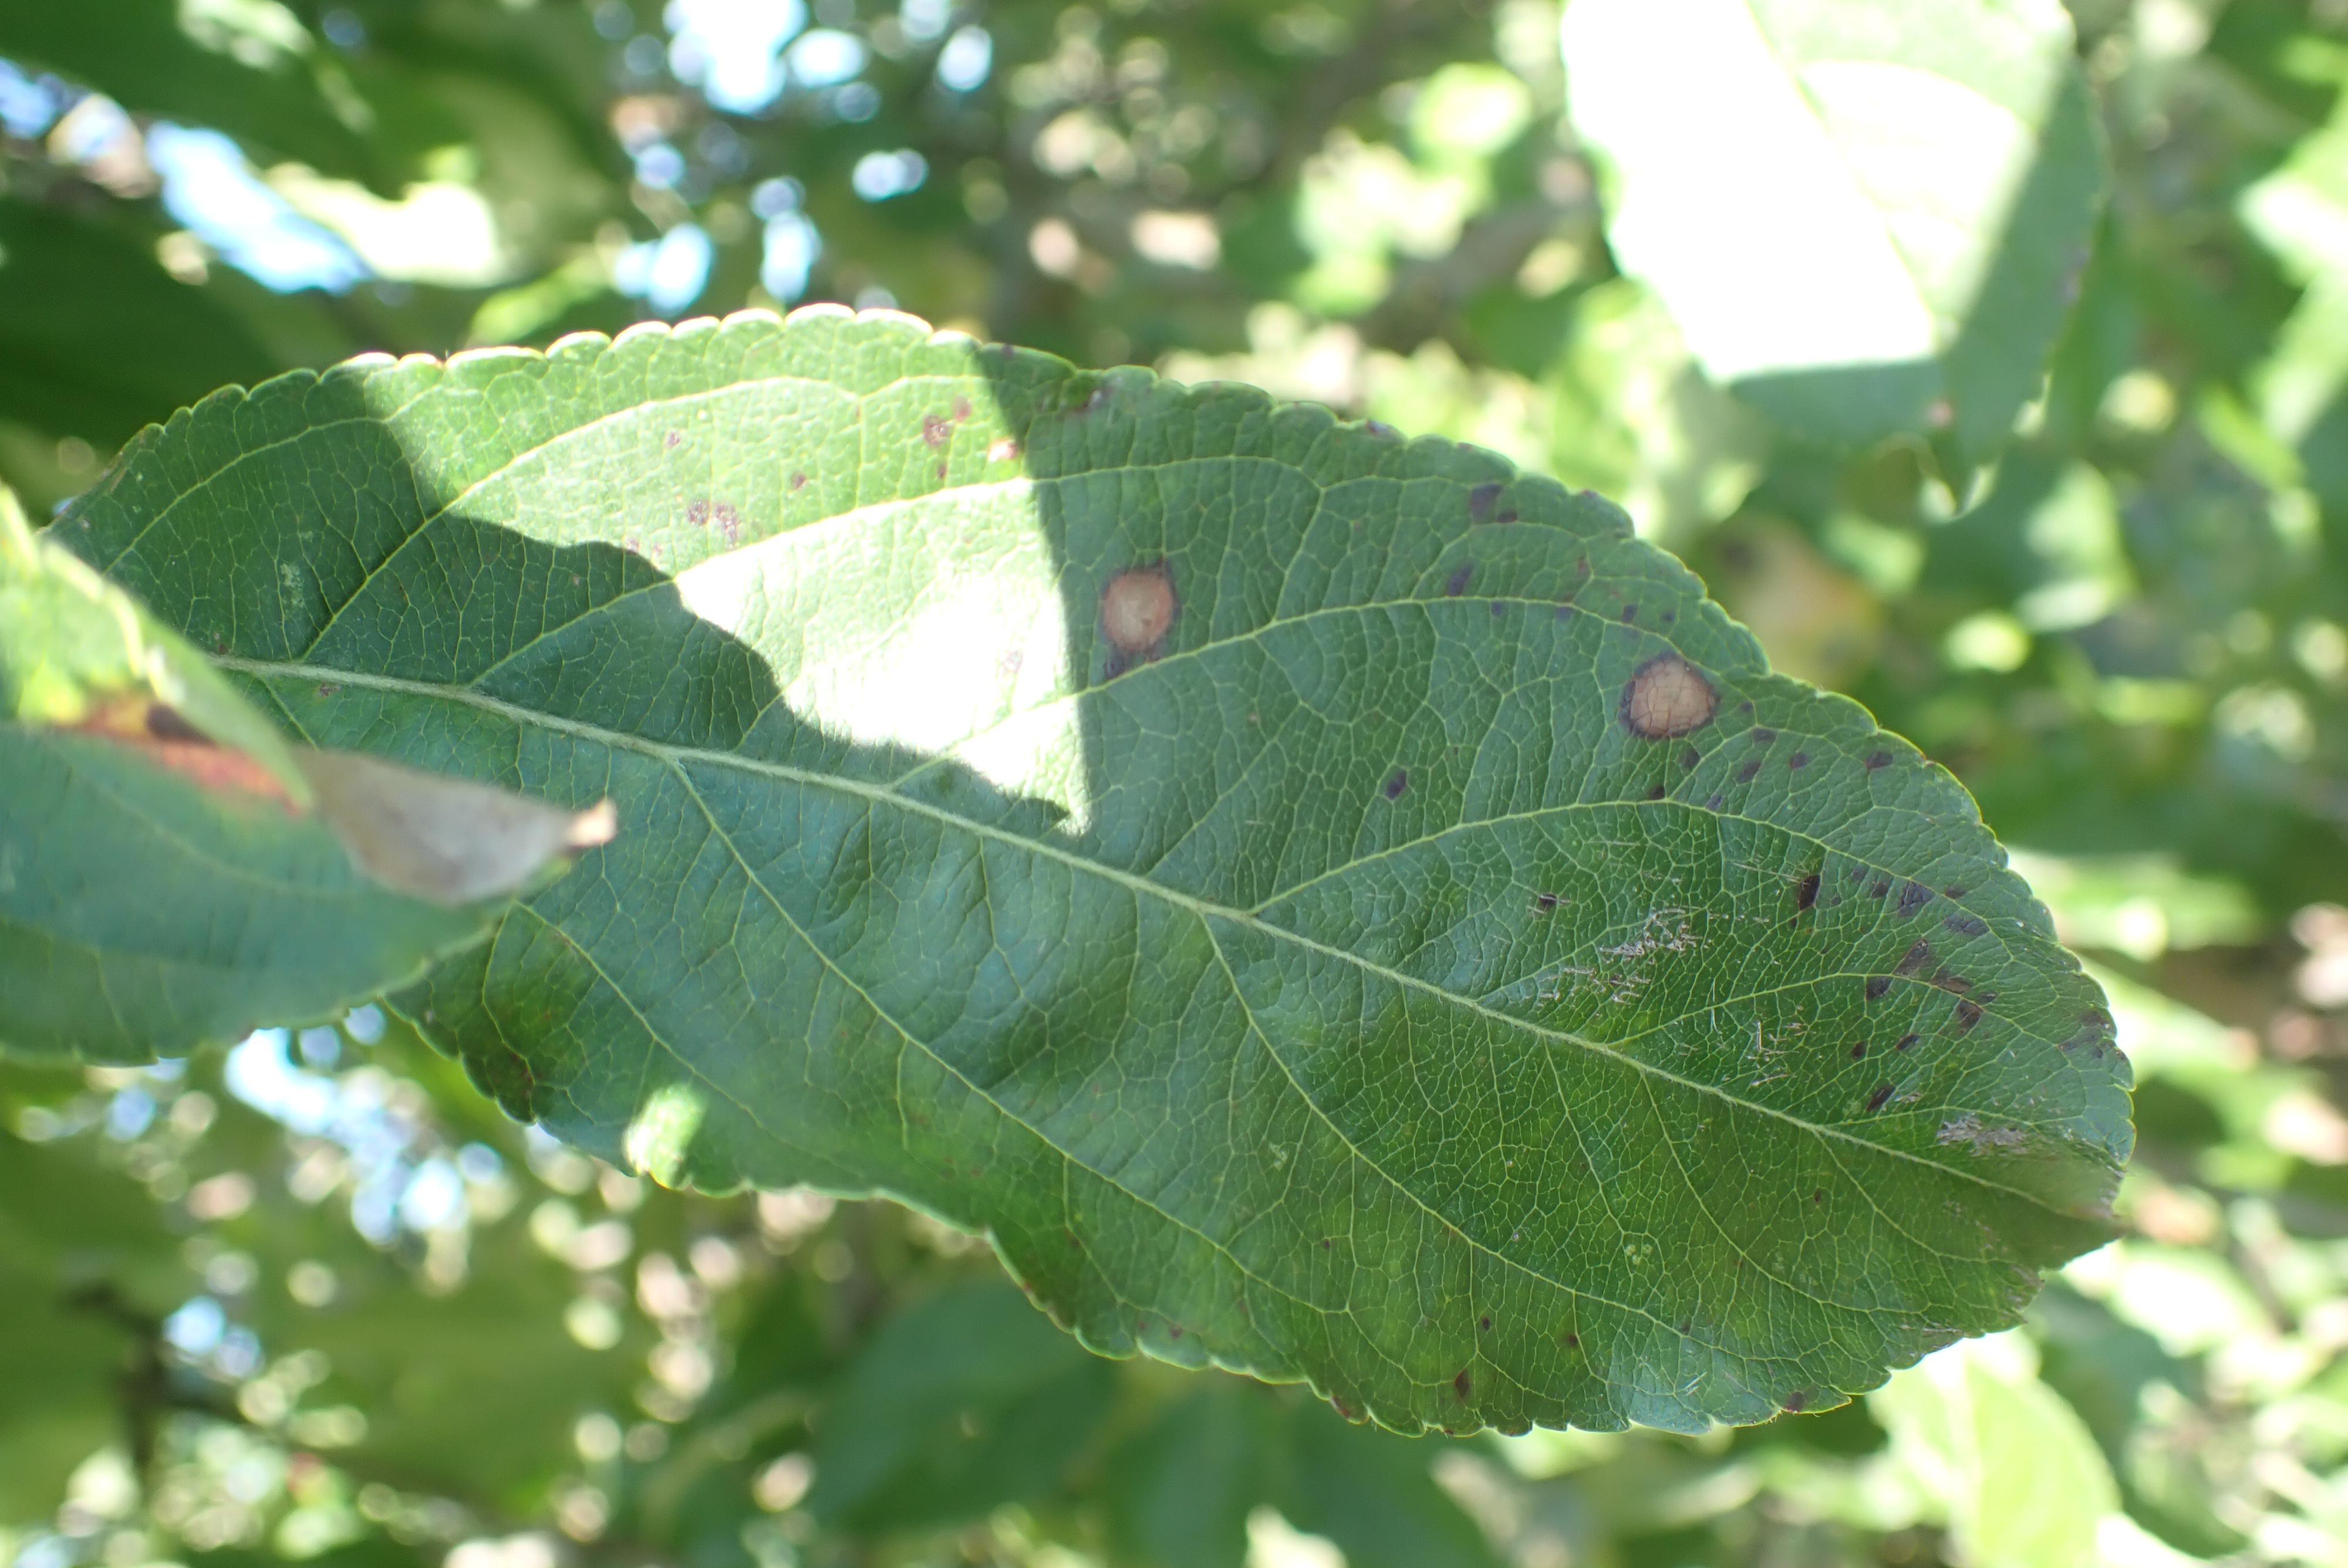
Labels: frog_eye_leaf_spot, complex